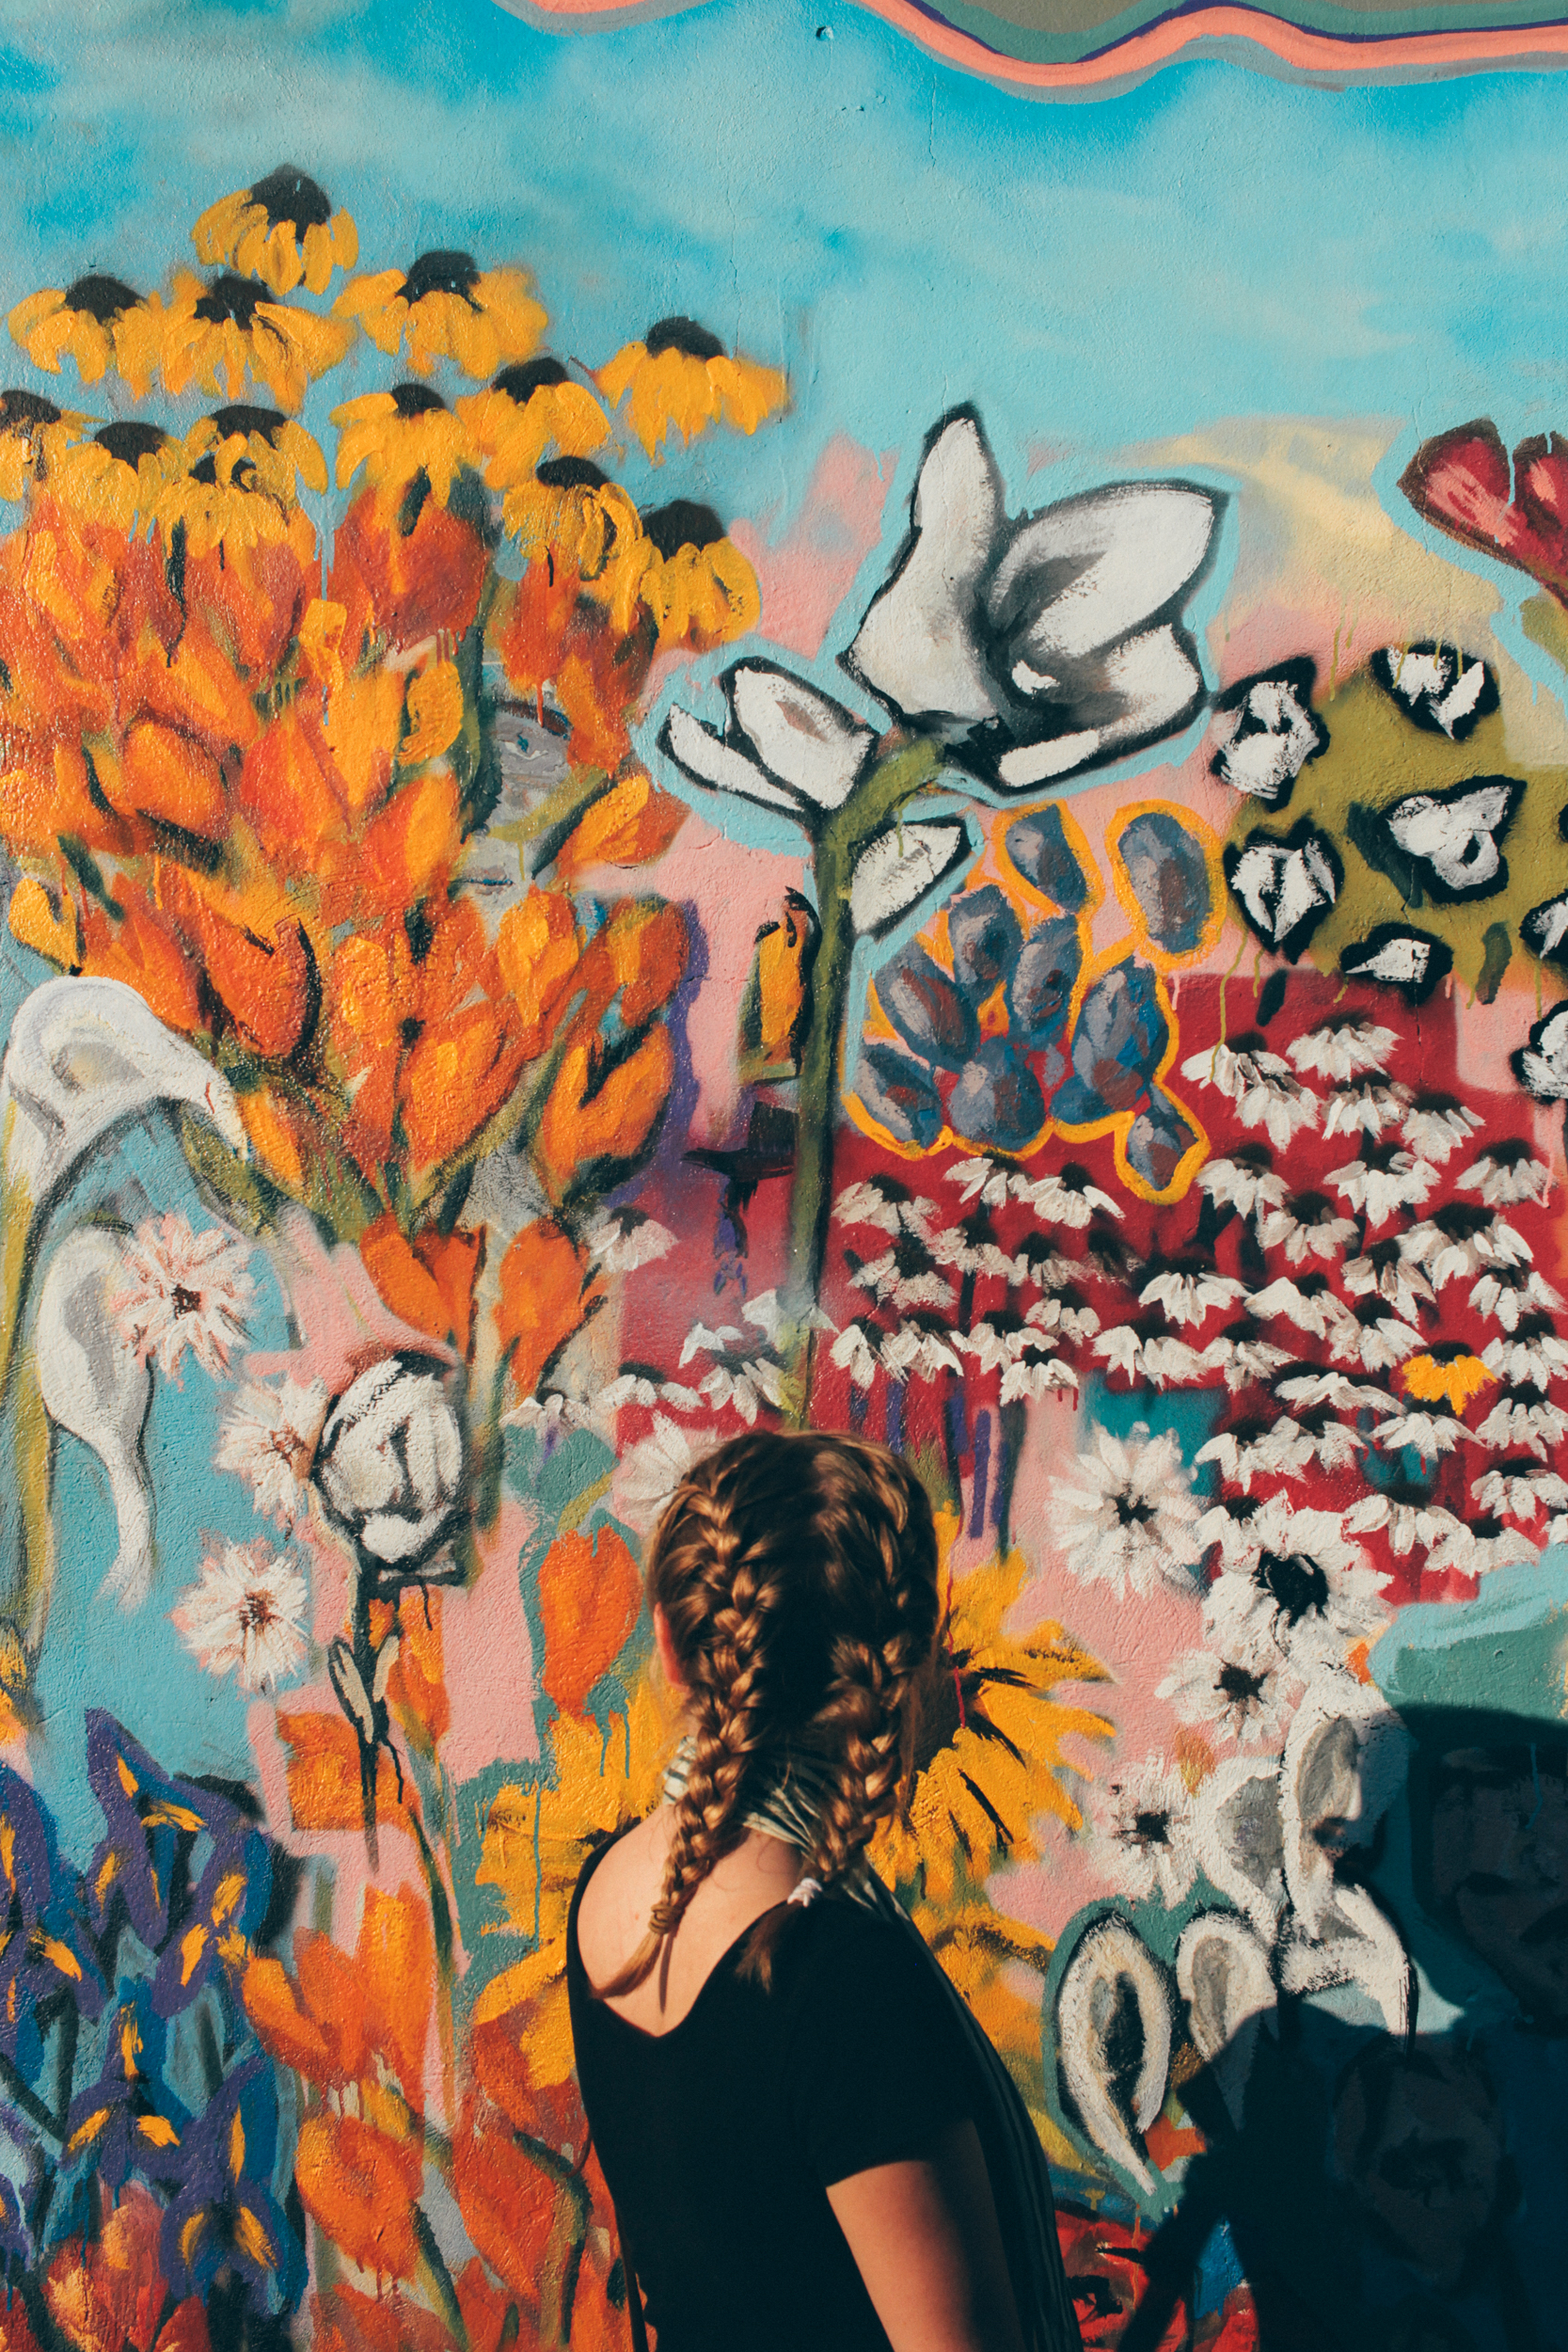
flower, painting, art, illustration, mural, collage, modern art, acrylic paint, child art